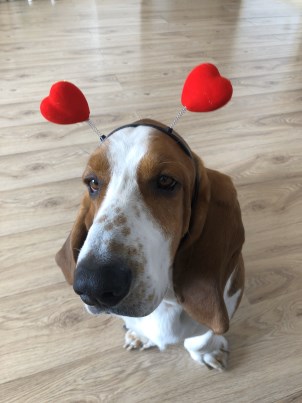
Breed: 241-n000100-basset